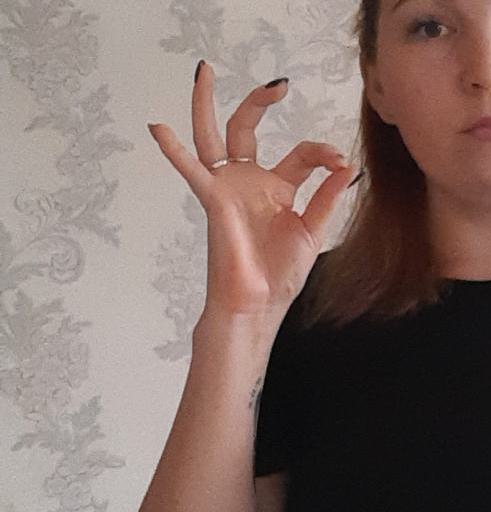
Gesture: ok